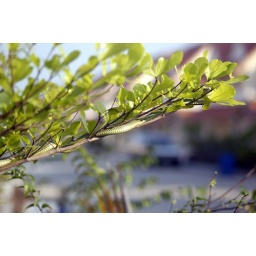
Flying green tree snake in my yard. Mildly poisonous... interesting and beautiful snake.